Kutaisi

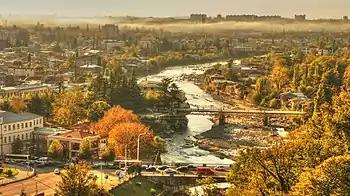
View of Kutaisi

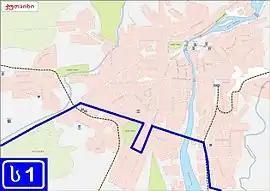
Map of Kutaisi

Local newspapers include: "Kutaisi", "Imeretis Moabe", "Akhali Gazeti", and "Kutaisuri Versia". Other publications include "Chveneburebi", a journal published by the Ministry of Diaspora Issues, and "Gantiadi", a scientific journal.